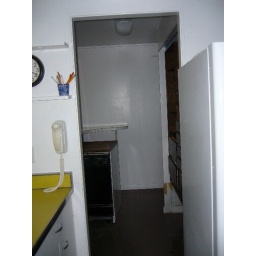
in kitchen looking through to workroom.On the left behind the phone is a door to a corridor leading to the side of the house.